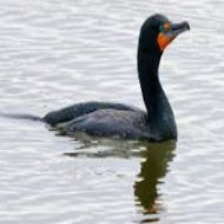
Species: DOUBLE BRESTED CORMARANT
Scientific name: PHALACROCORAX AURITUS